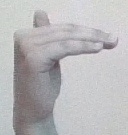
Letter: khaa